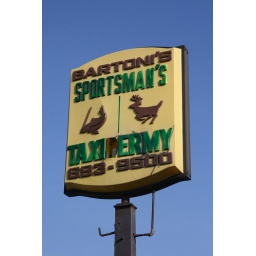
Old plastic taxidermy sign in Lake Orion, MI